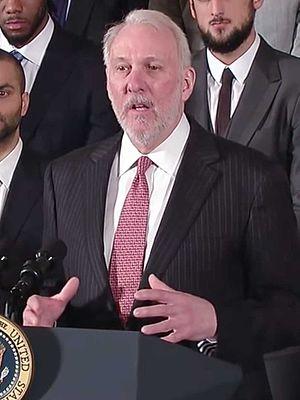
Gregg Popovich est un entraîneur américain de basket-ball.